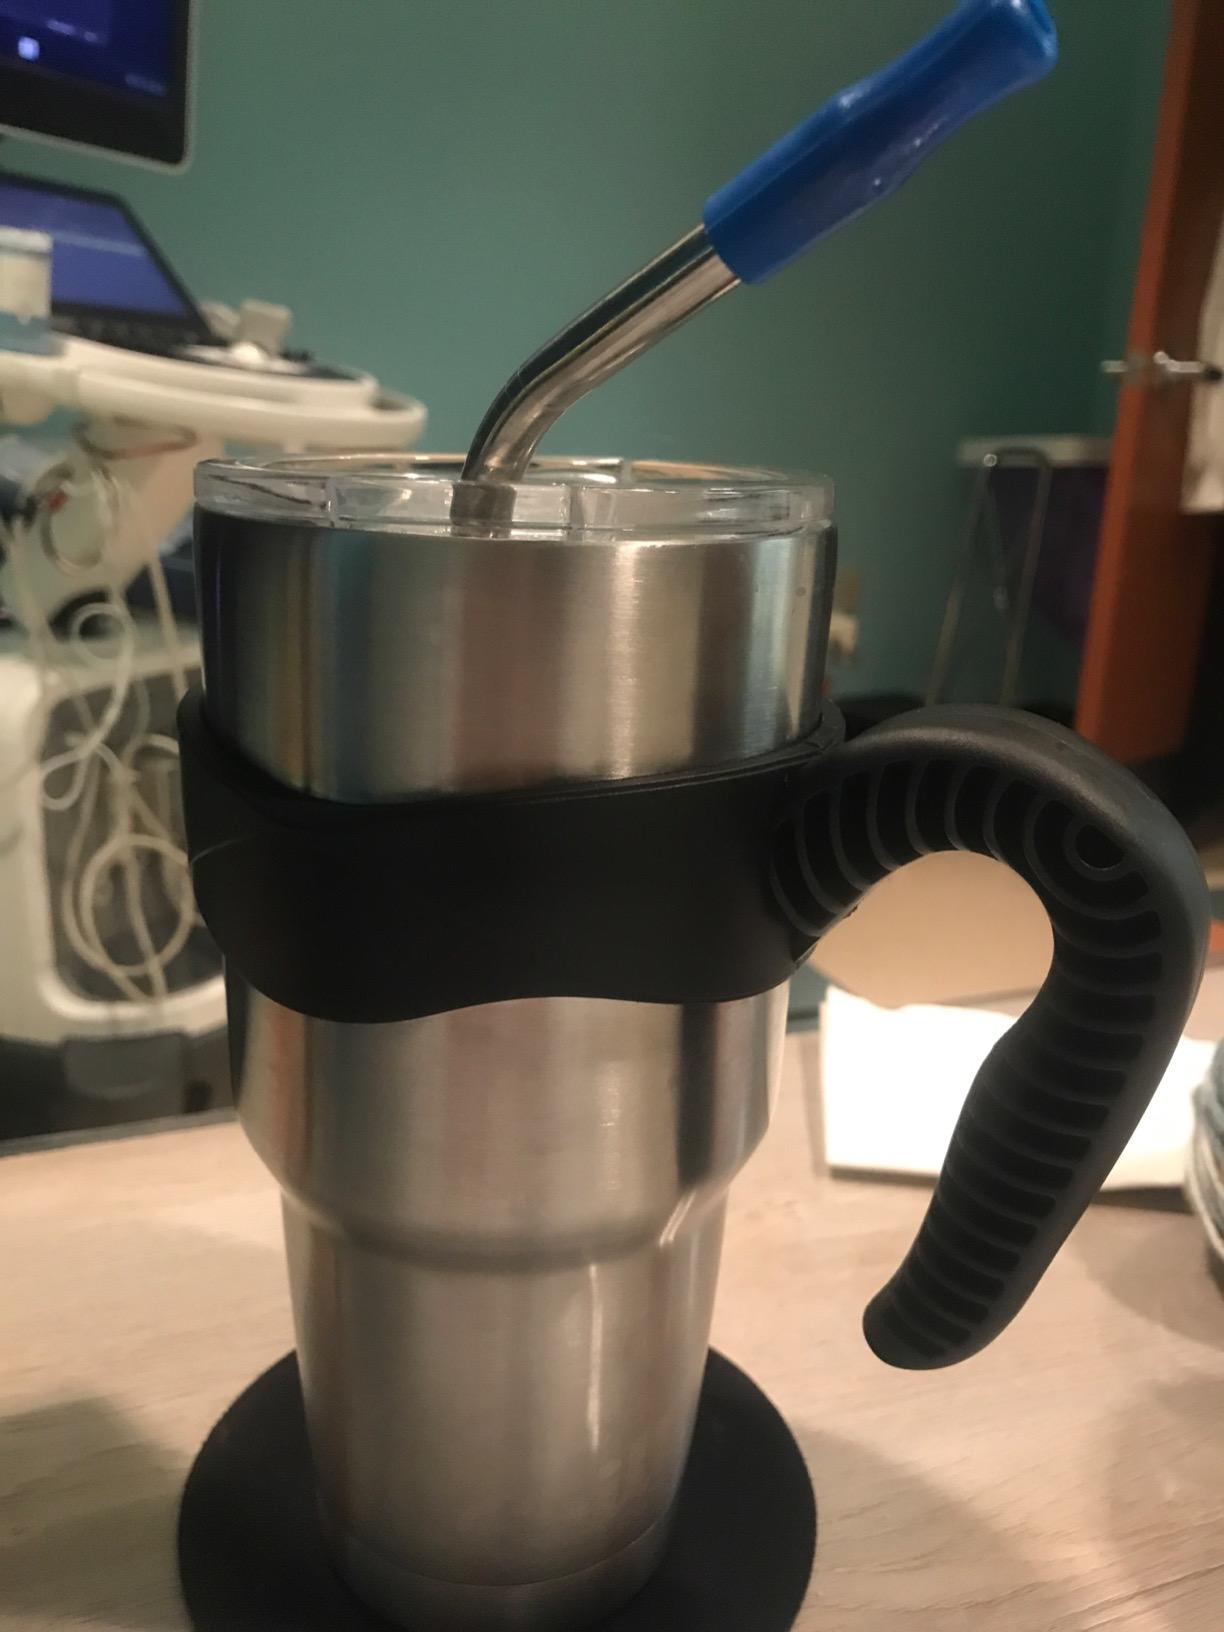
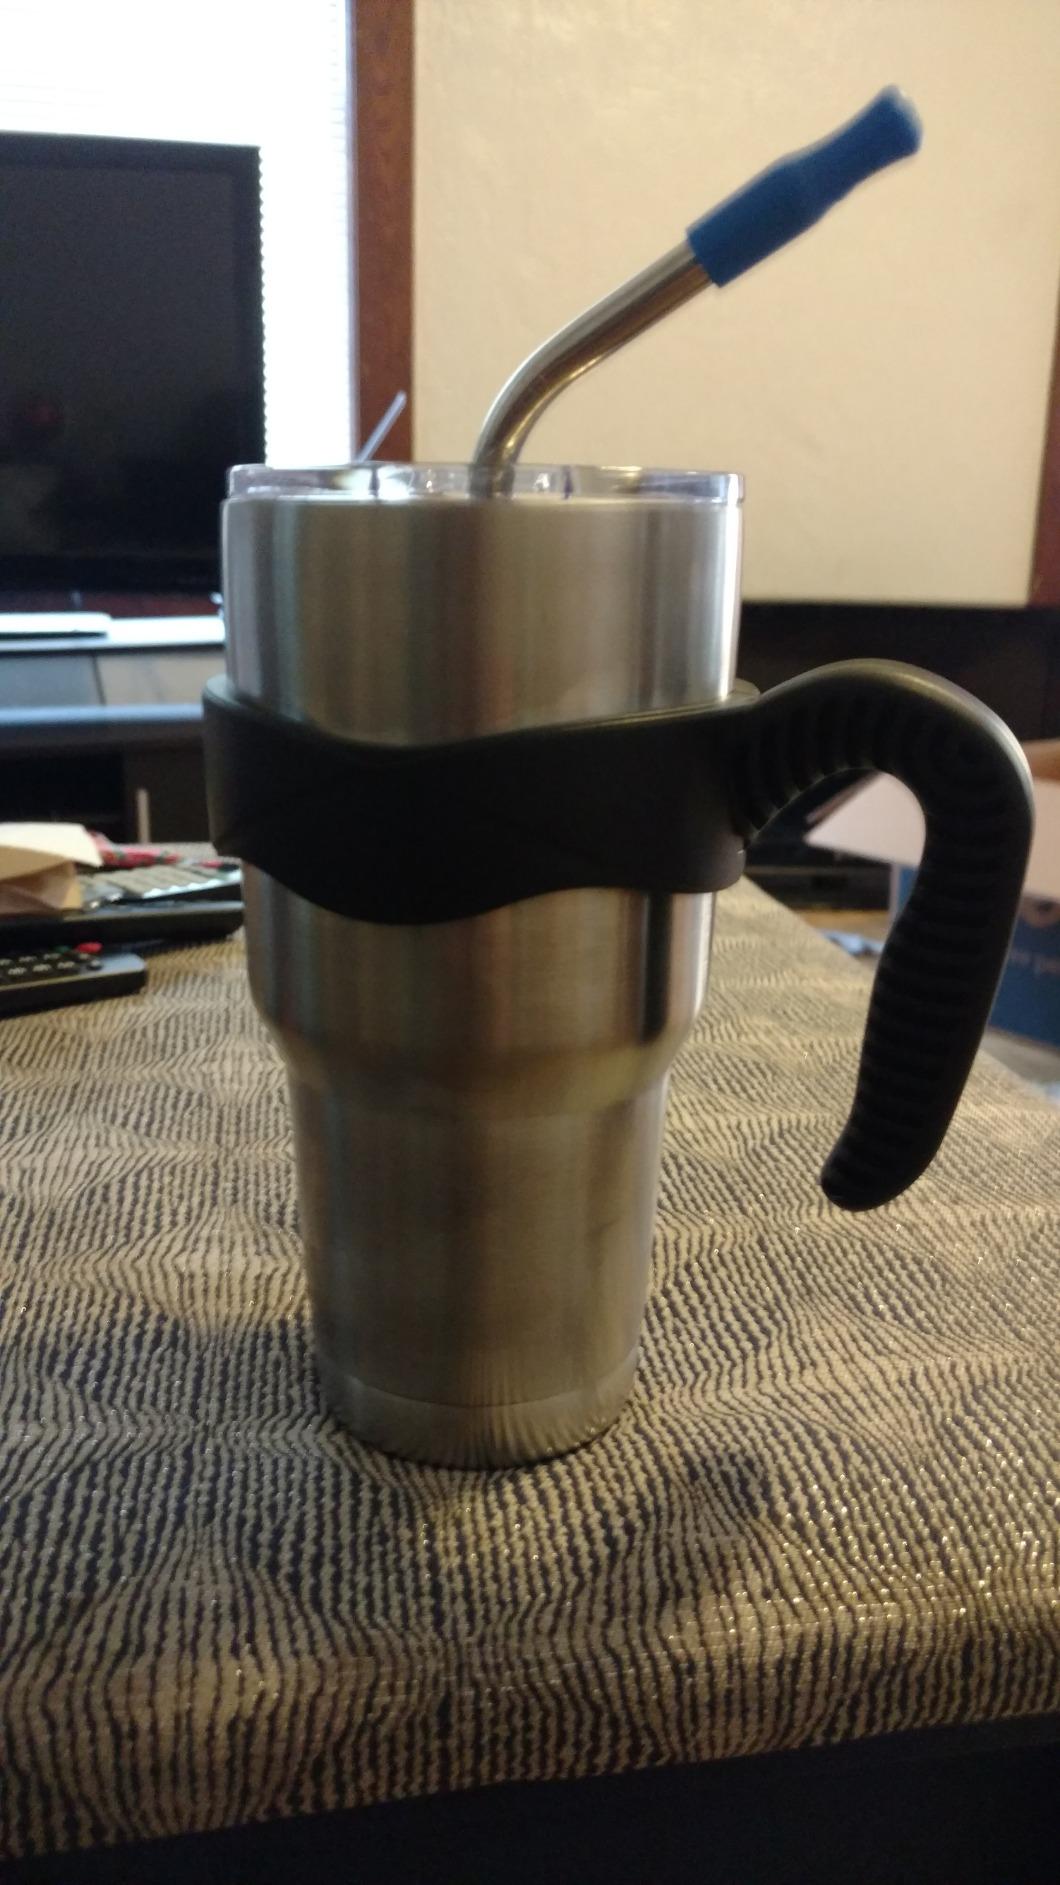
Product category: items_mug
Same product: yes